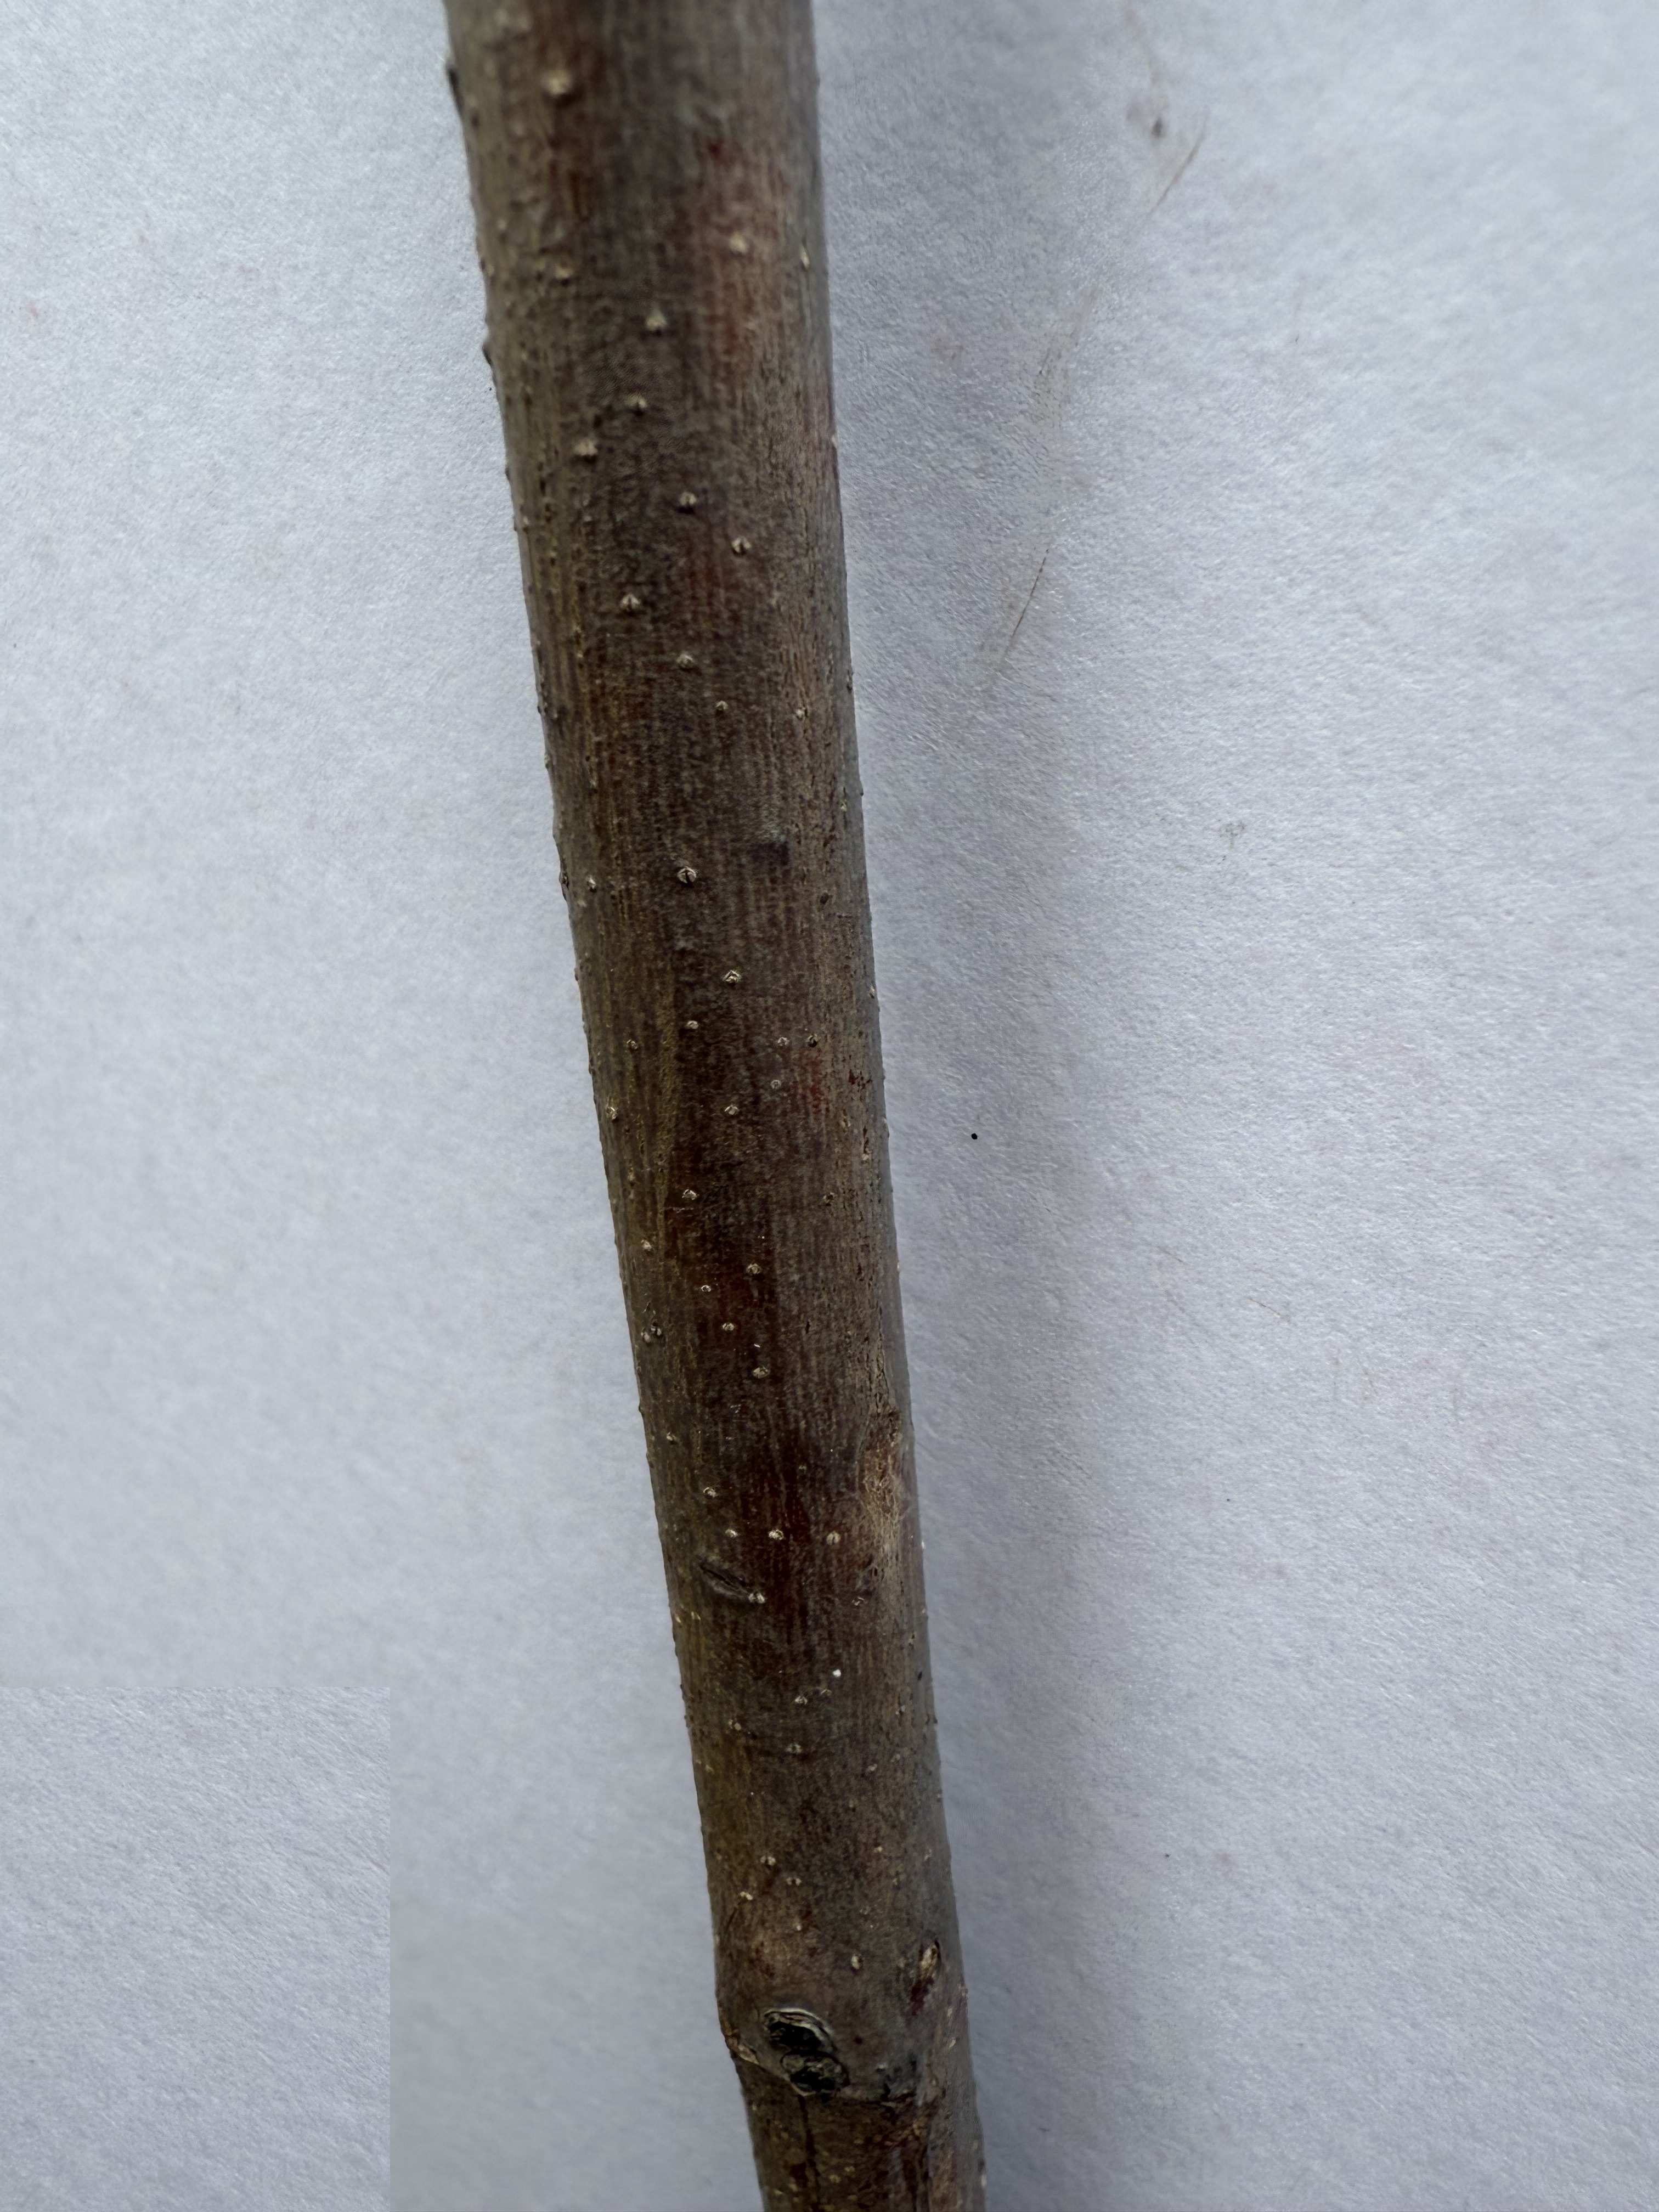
Variety: Jujube